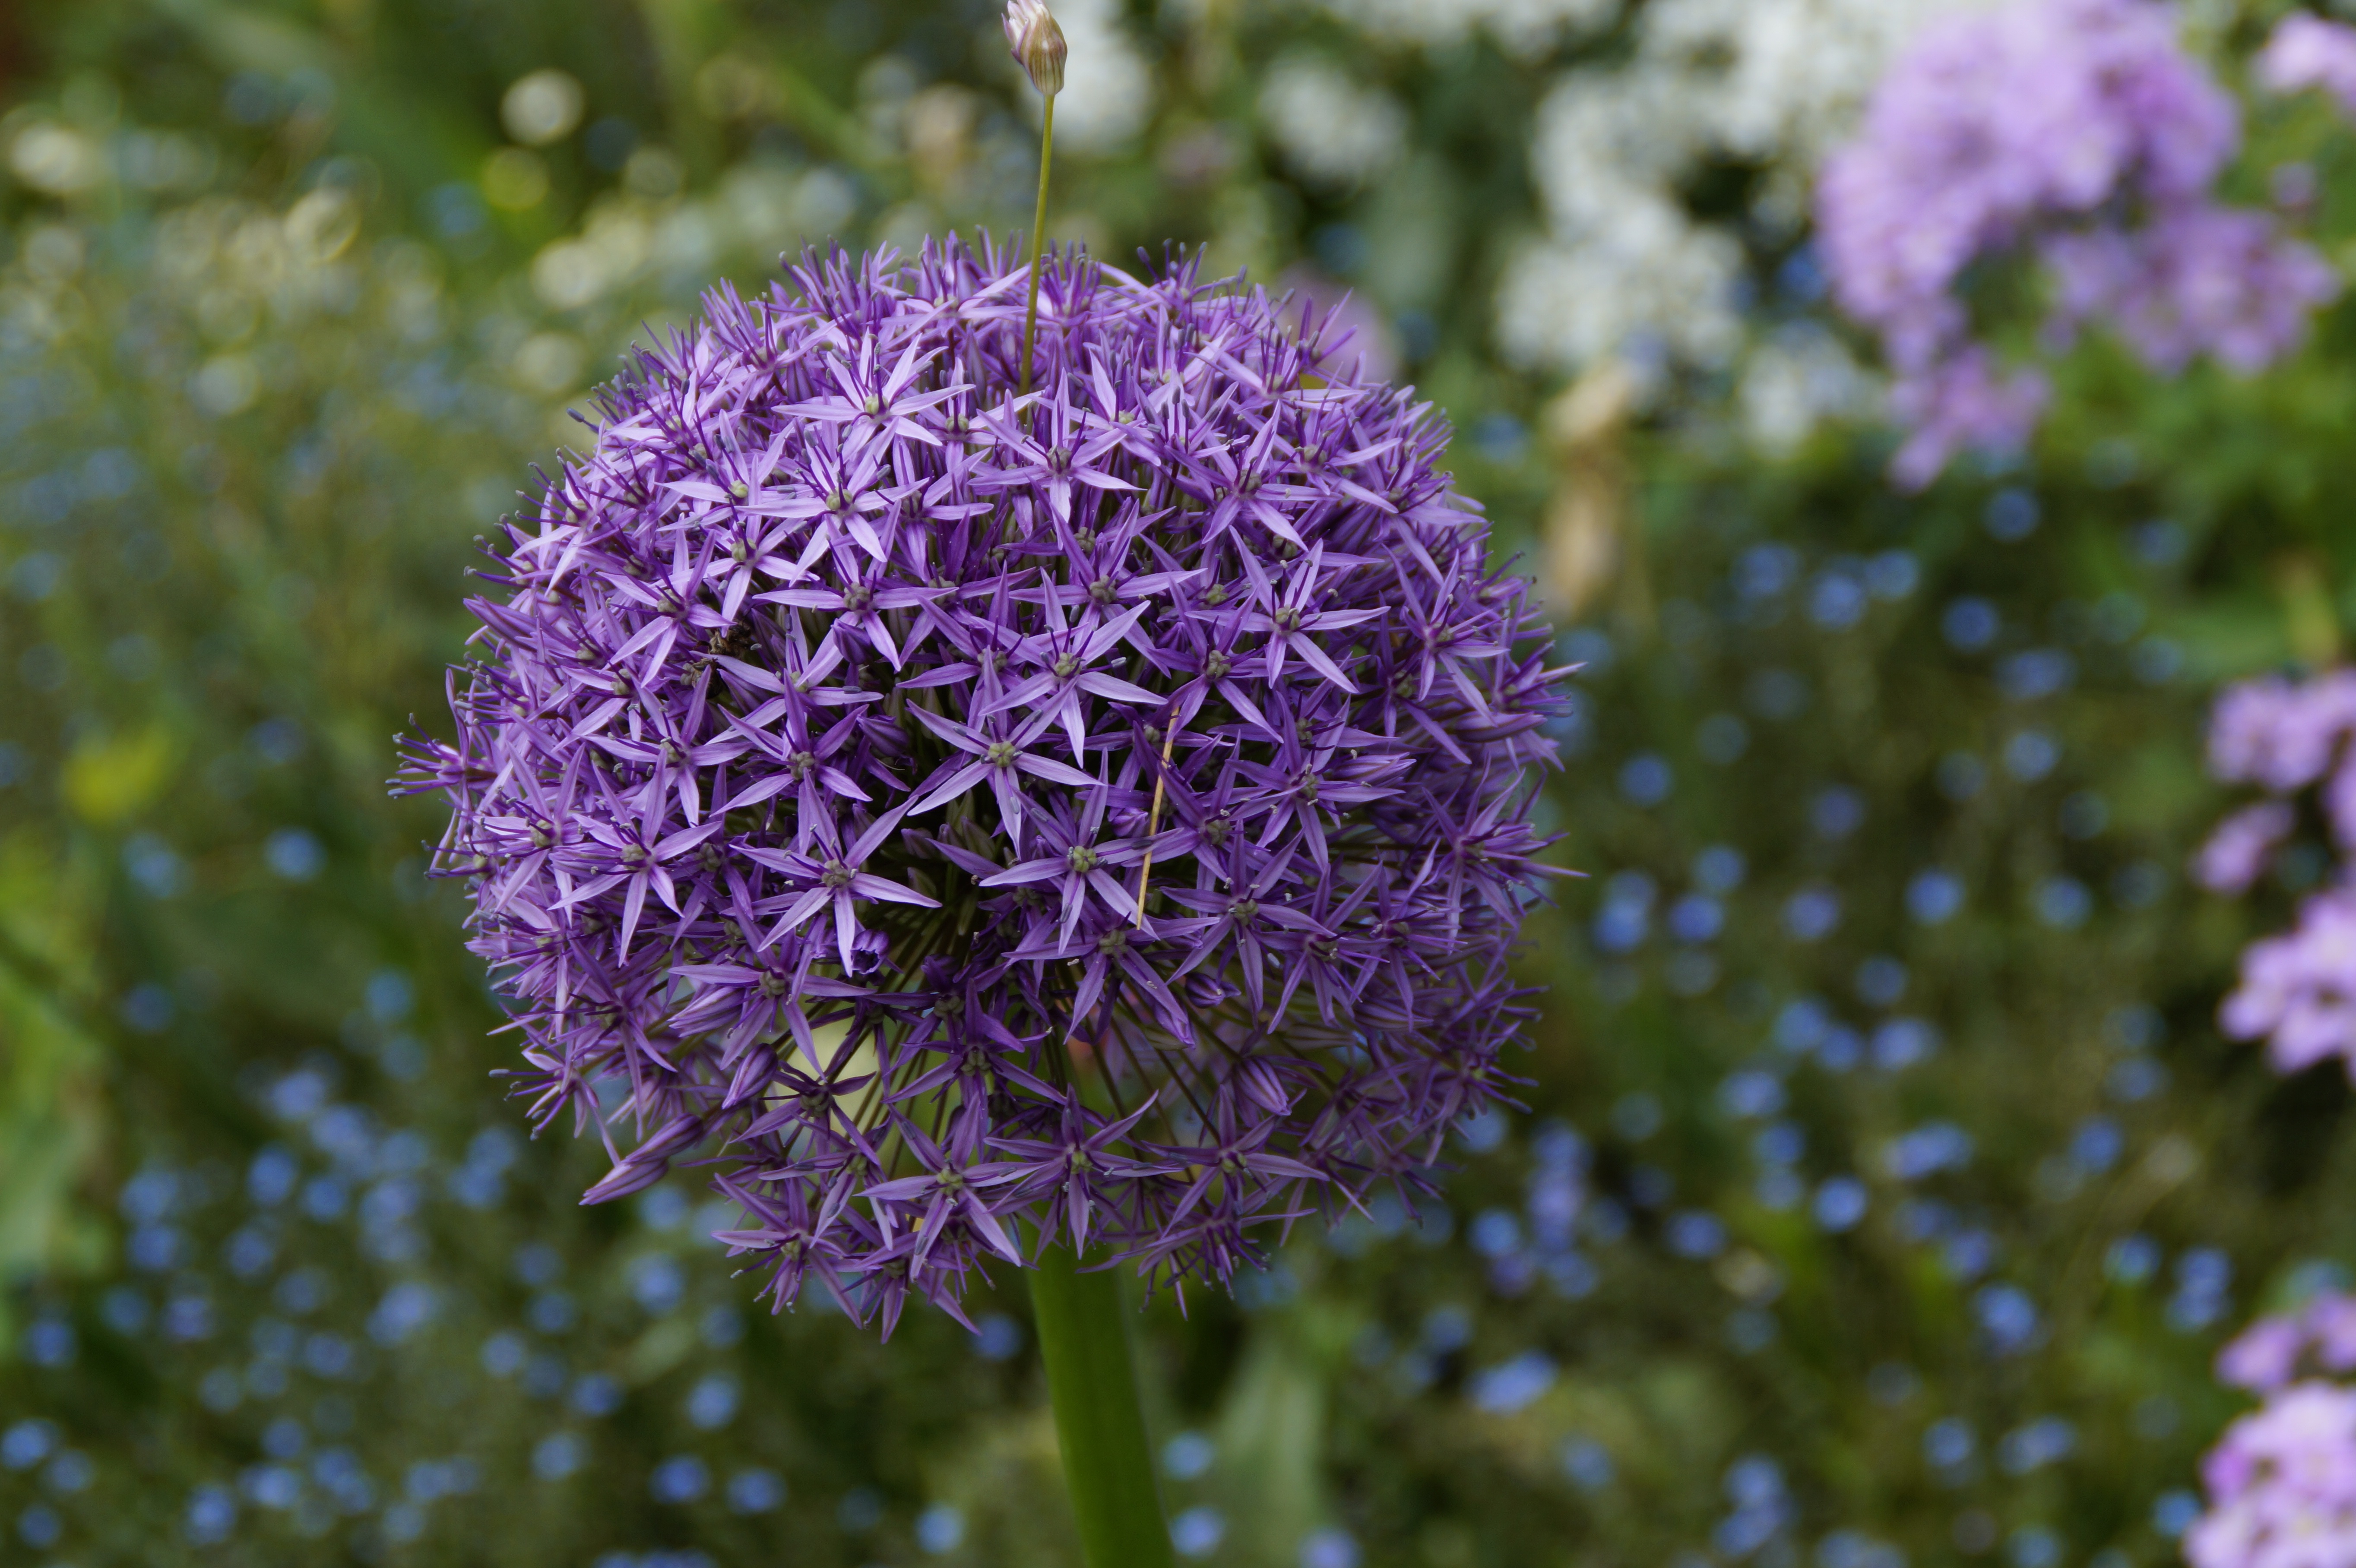
nature, blossom, plant, meadow, flower, purple, bloom, botany, blue, flora, wildflower, violet, ball, lilac, leek, macro photography, flowering plant, globose, land plant, onion genus, english lavender